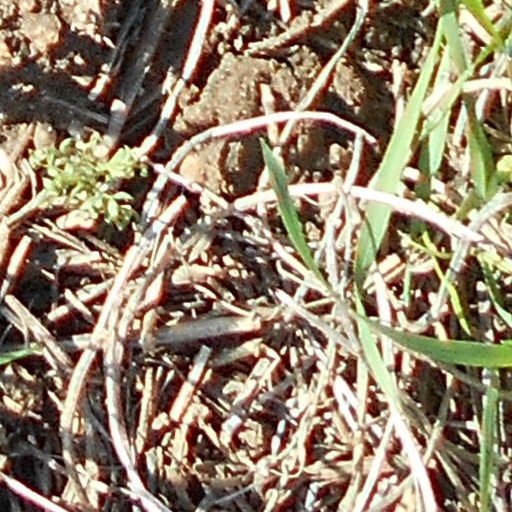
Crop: wheat